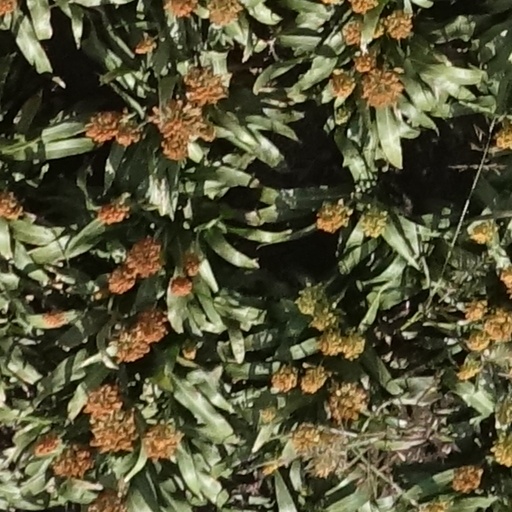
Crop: sorghum